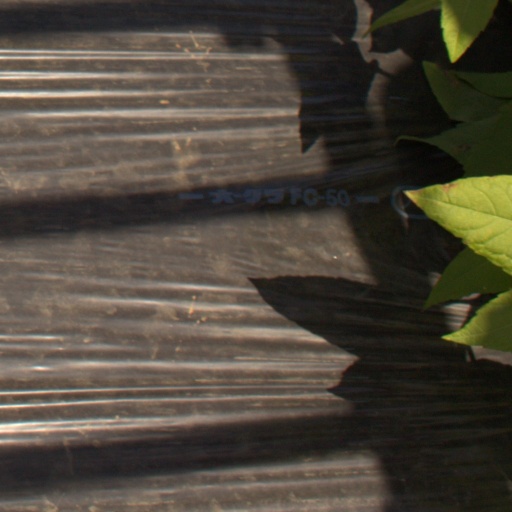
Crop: Jerusalem artichoke